Meeting house

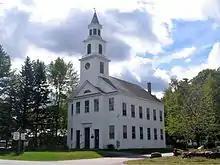
The small Vermont town of Marlboro rebuilt the Marlboro Meeting House Congregational Church after a fire in 1931.

A meeting house (also spelled meetinghouse or meeting-house) is a building where religious and sometimes private meetings take place. It is associated mostly with Christian worship of certain movements after the Protestant Reformation of the 16th century, or else later movements evolving from a Christian basis.